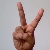
The image shows a hand gesture representing the letter 'V' in Indian Sign Language.